Russell Cicerone

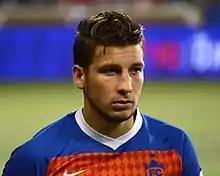
Cicerone with FC Cincinnati in 2018

Russell Cicerone (born November 17, 1994) is an American soccer player who plays for Sacramento Republic of the USL Championship.